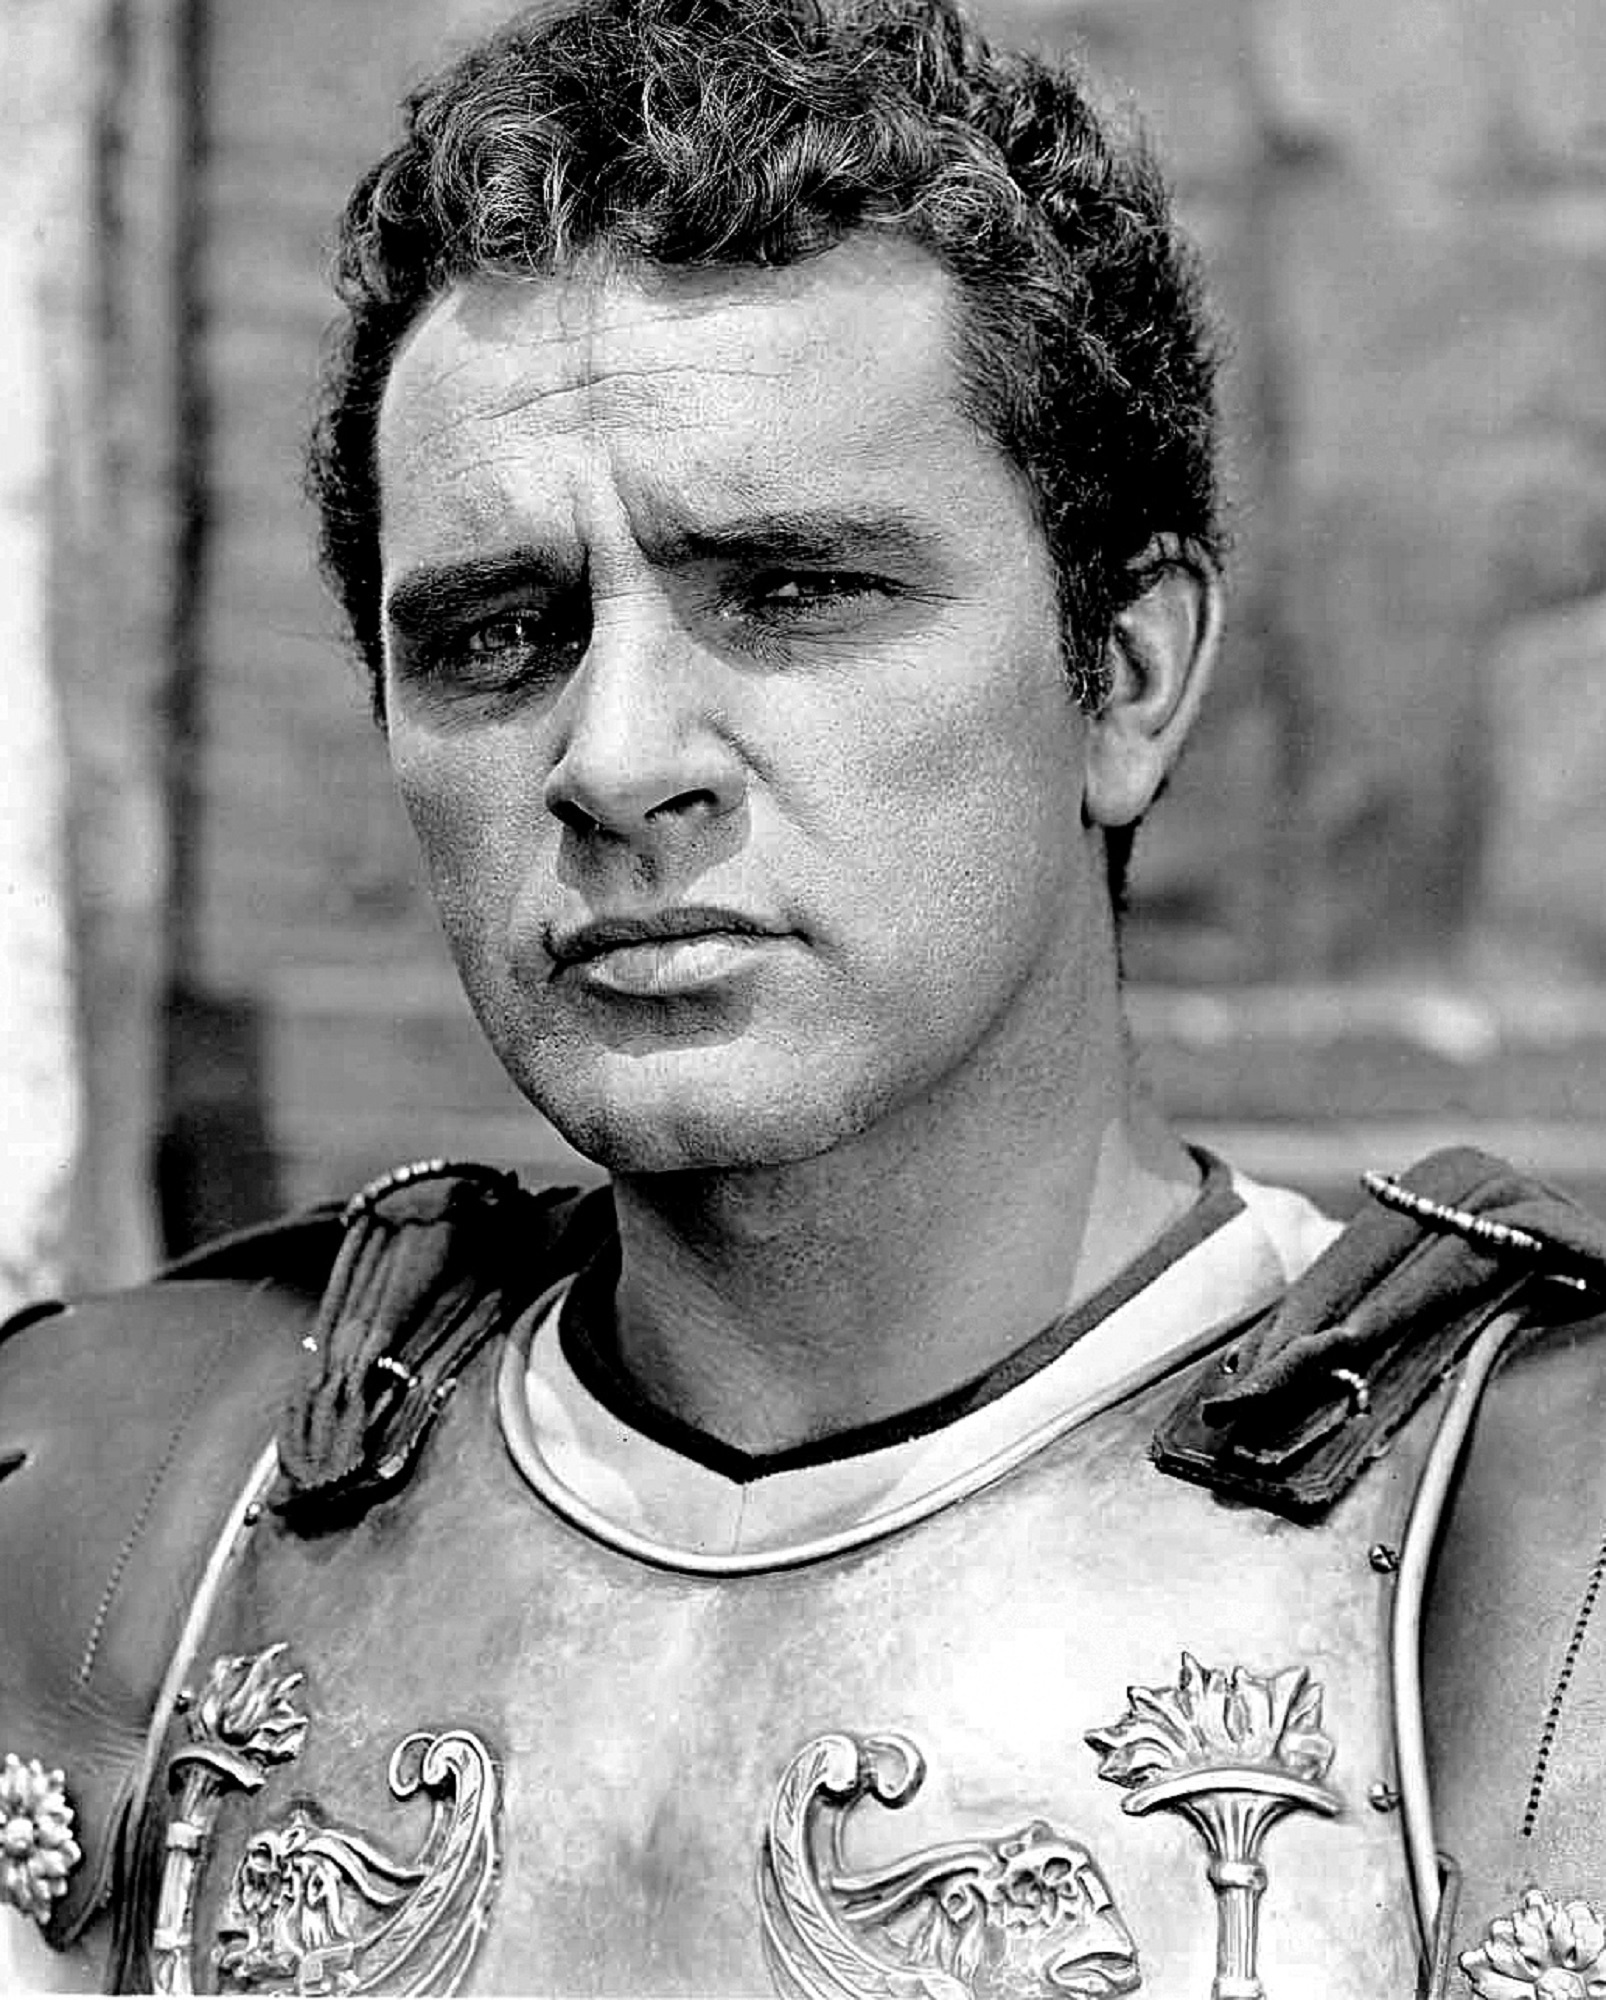
man, person, black and white, vintage, retro, star, film, male, hollywood, portrait, model, monochrome, hairstyle, stage, cinema, welsh, classic, celebrity, actor, movies, monochrome photography, richard burton, shakespearean